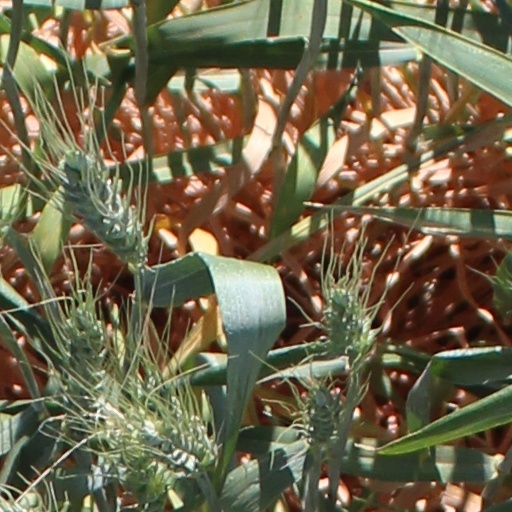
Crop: wheat